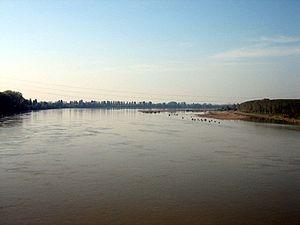
L'Oltrepò Mantovano est un des rares territoires de la Lombardie qui s’étend au-delà du fleuve Pô